Charley Drayton

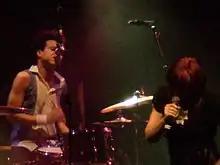
Drayton and Chrissy Amphlett with Divinyls in 2007.

He played drums on two albums for Australian band Divinyls: 1991's "Divinyls" and 1996's "Underworld" (which he also produced), the band's last album before their hiatus in late 1996. In 1999, Drayton married Divinyls' lead singer Chrissy Amphlett and the couple lived in New York City. In 2007, Divinyls reformed and Drayton played drums in their touring band and in their new recording sessions, also producing the band's new album. Amphlett died of complications from breast cancer and multiple sclerosis on April 21, 2013.